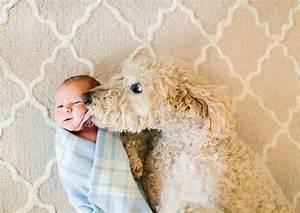
dog